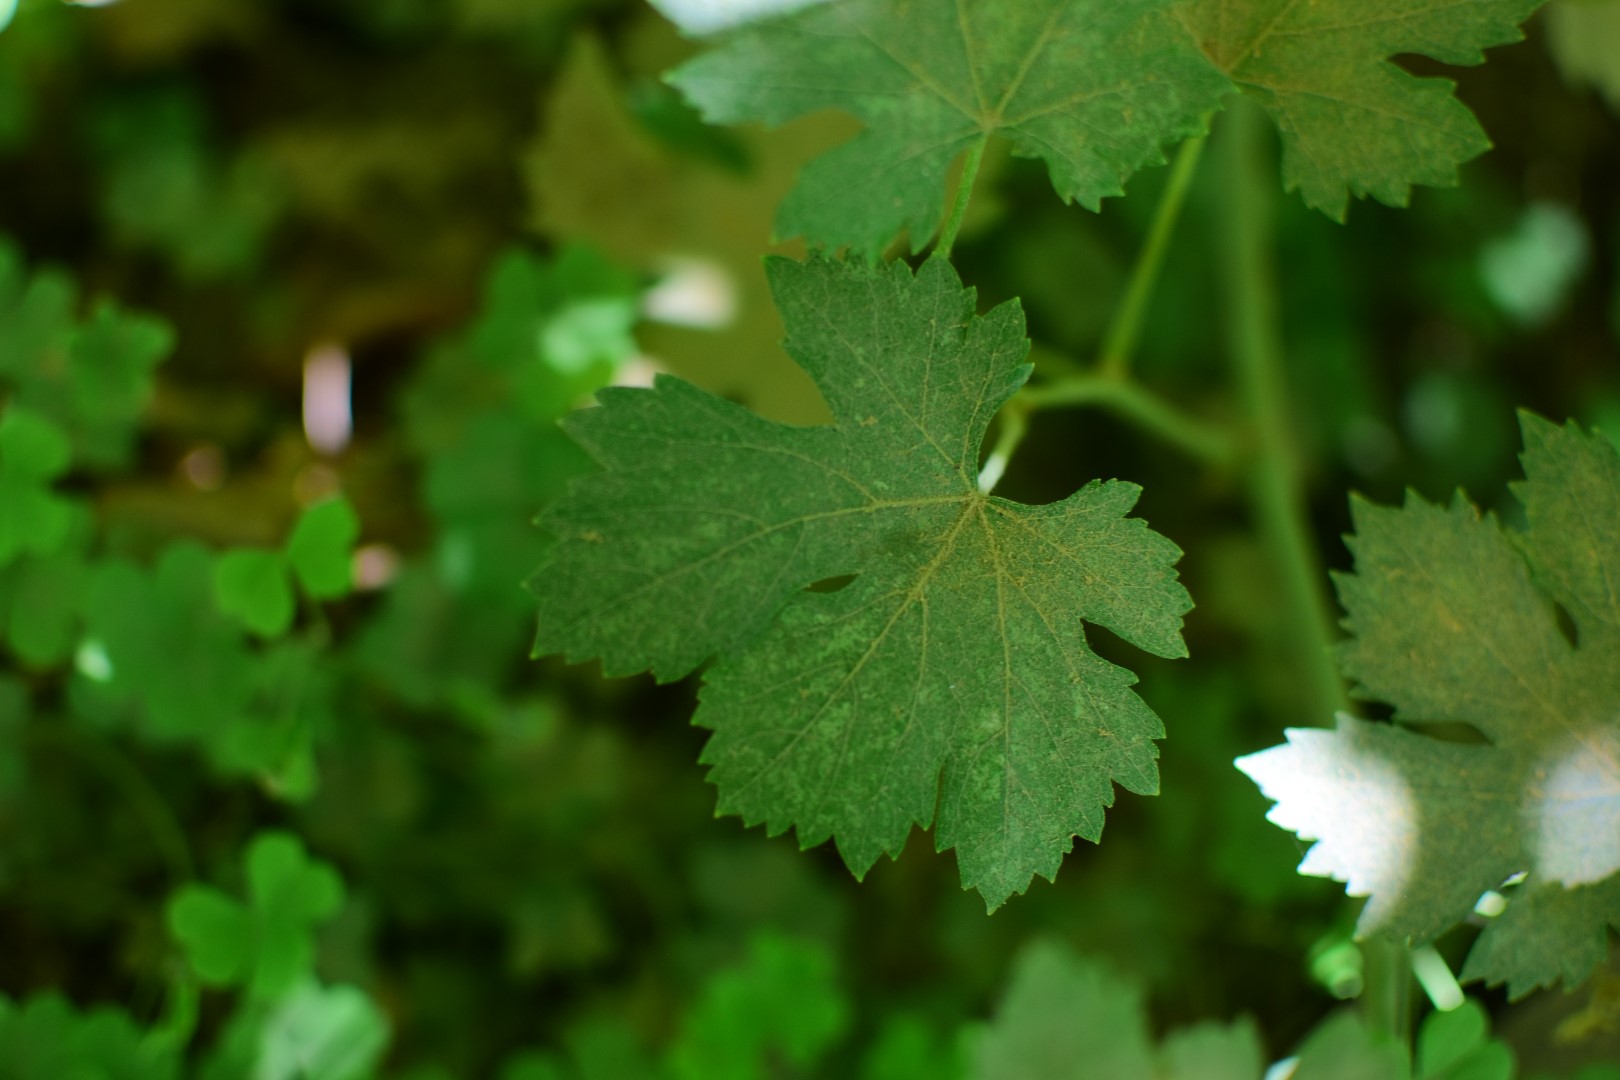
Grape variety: Halawani